Hammarlund Super Pro

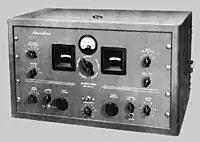
SP-400 Super Pro

The SP-400 Super Pros were very similar to the SP-200's with the differences being mainly cosmetic. They were only made from 1946 to 1948 and had outboard power supplies like the earlier Super Pros. There were two of them, the SP-400-X which tuned from .54 to 30 MHz, and the SP-400-SX which tuned from 1.25 to 40 MHz.